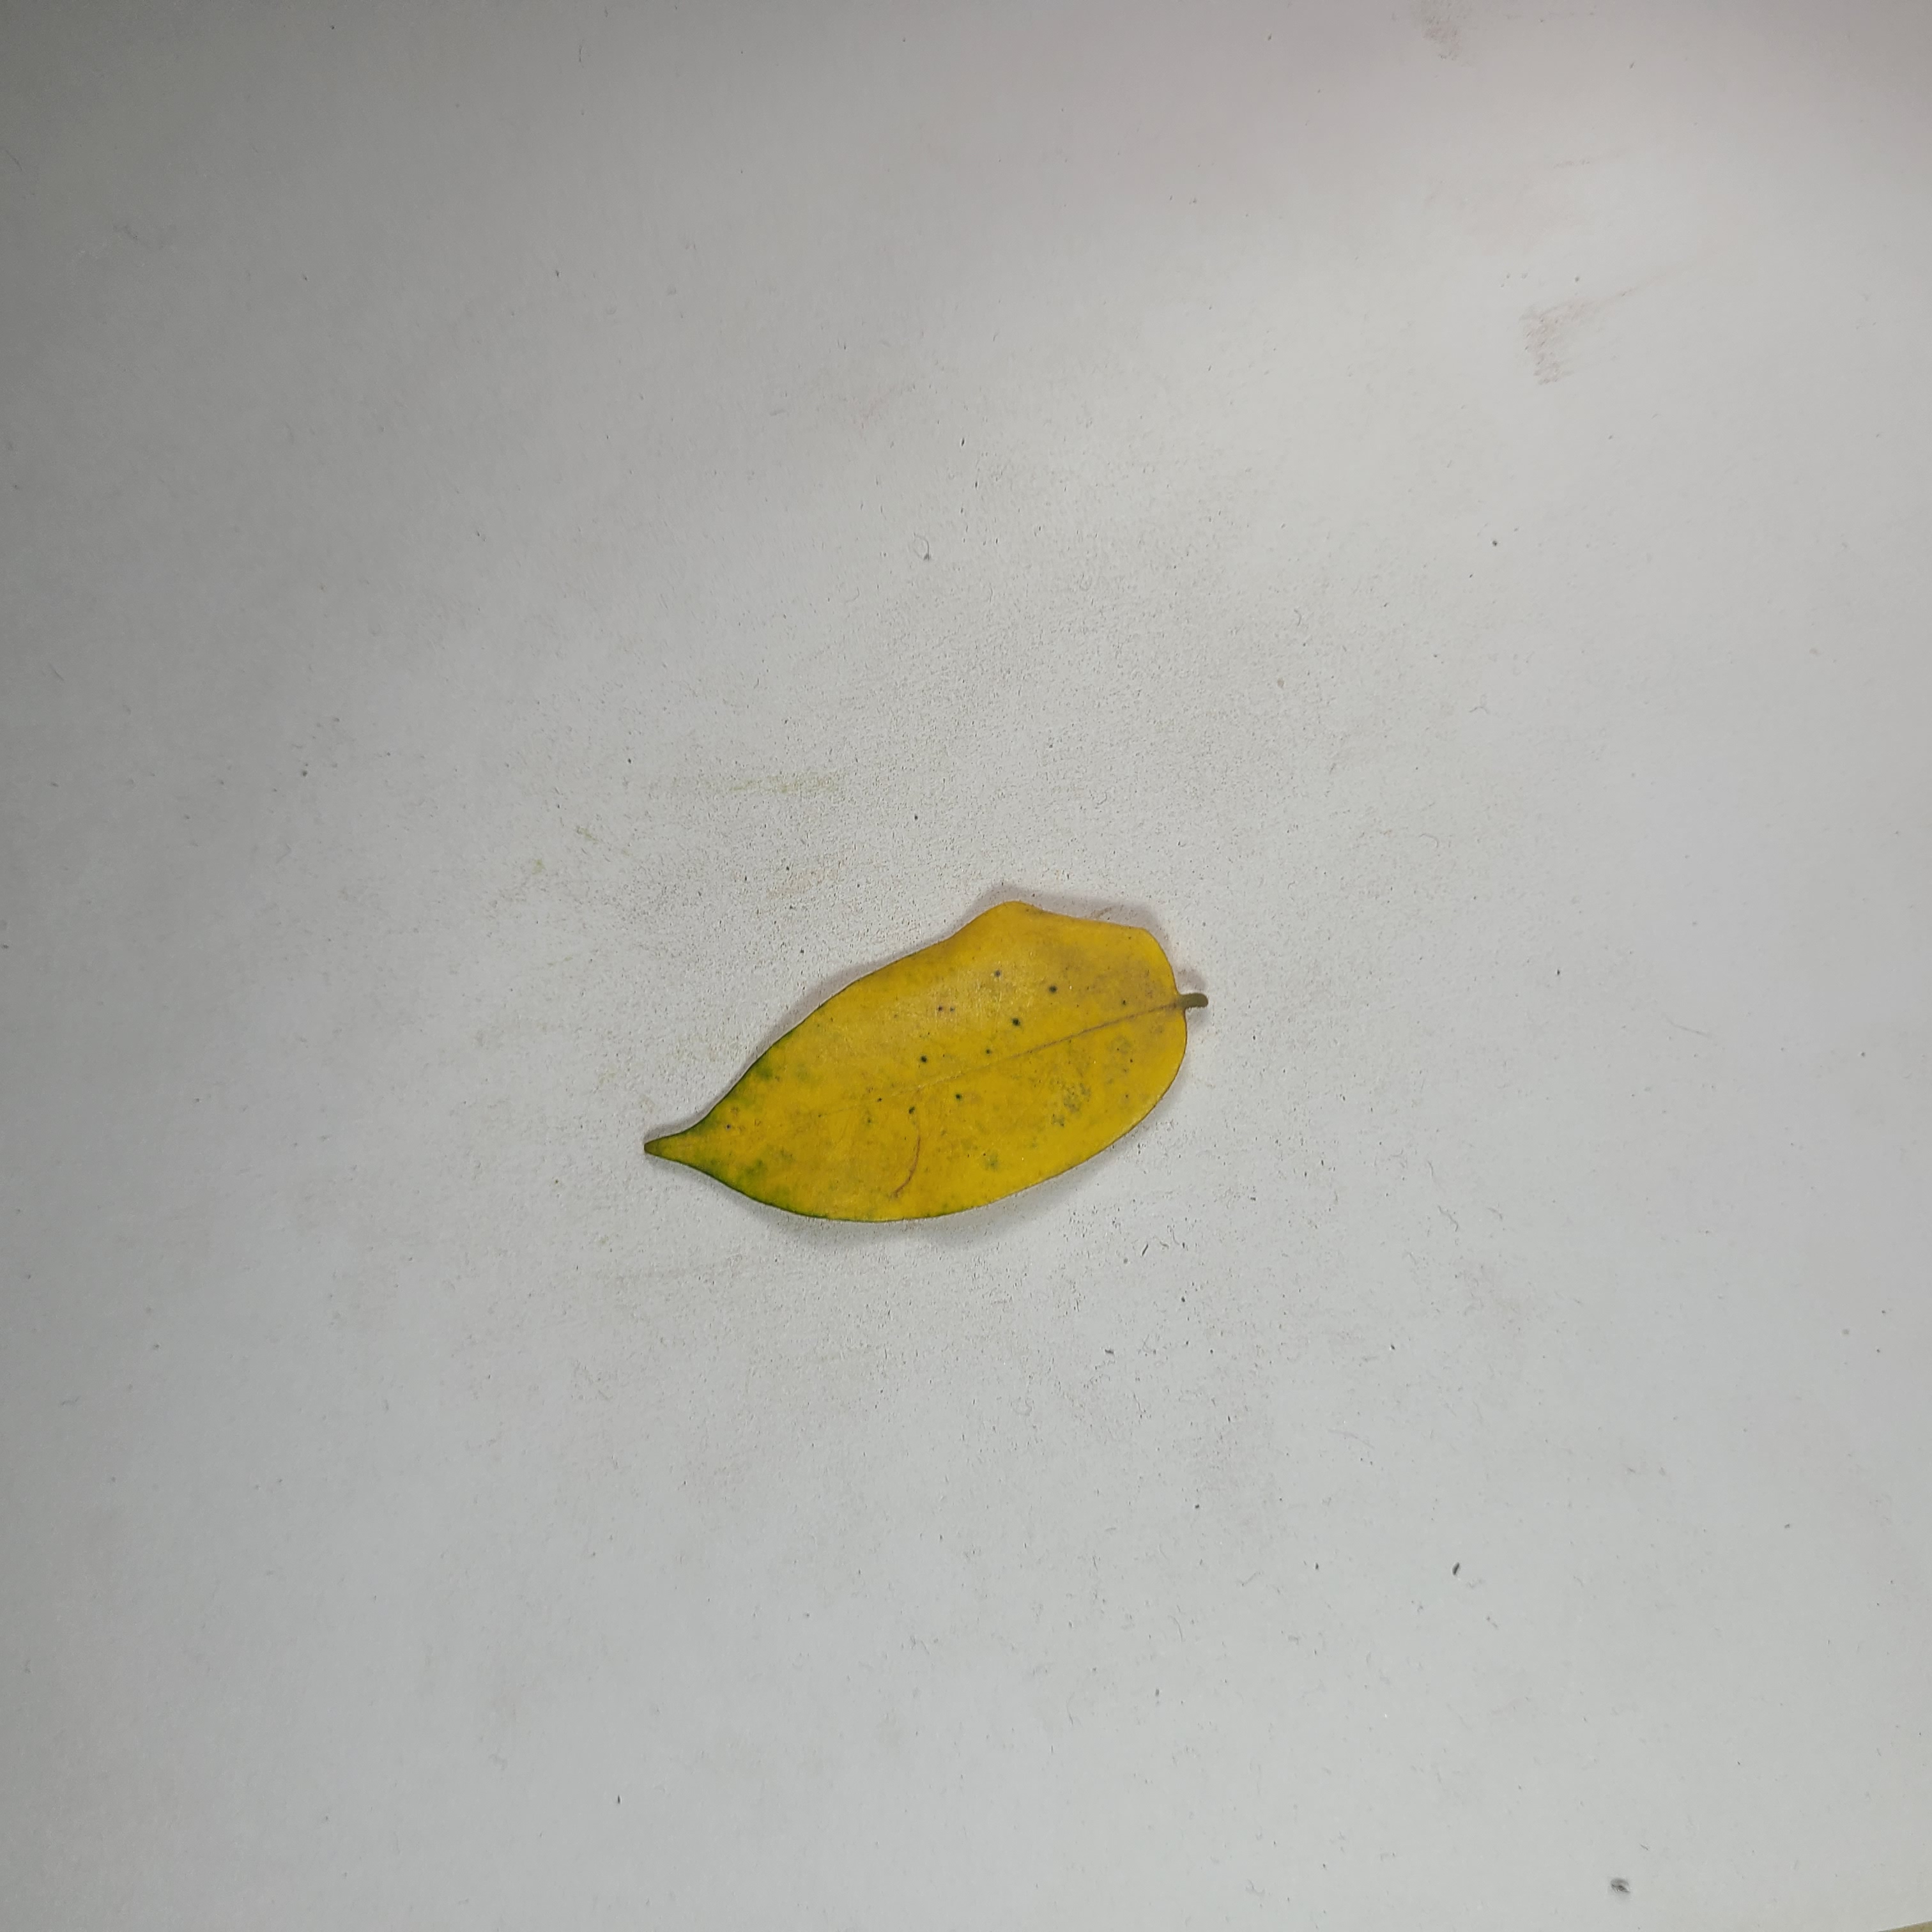
Label: Yellow Leaves